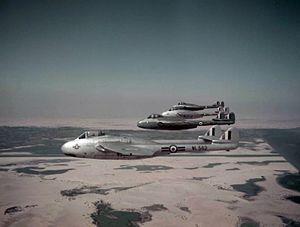
Le de Havilland Vampire, aussi connu sous la dénomination DH.100, est le second avion à réaction militaire construit par le Royaume-Uni, avec la société de Havilland. Mis en service juste après la Seconde Guerre mondiale, il présente la particularité d'être équipé d'un fuselage arrière bipoutre. C'est le premier avion à réaction à avoir traversé l'océan Atlantique, et le premier avion à réaction capable d'opérer depuis un porte-avions. Plus de 4 500 exemplaires ont été construits, dont une partie sous licence, et utilisés par environ 25 pays différents.